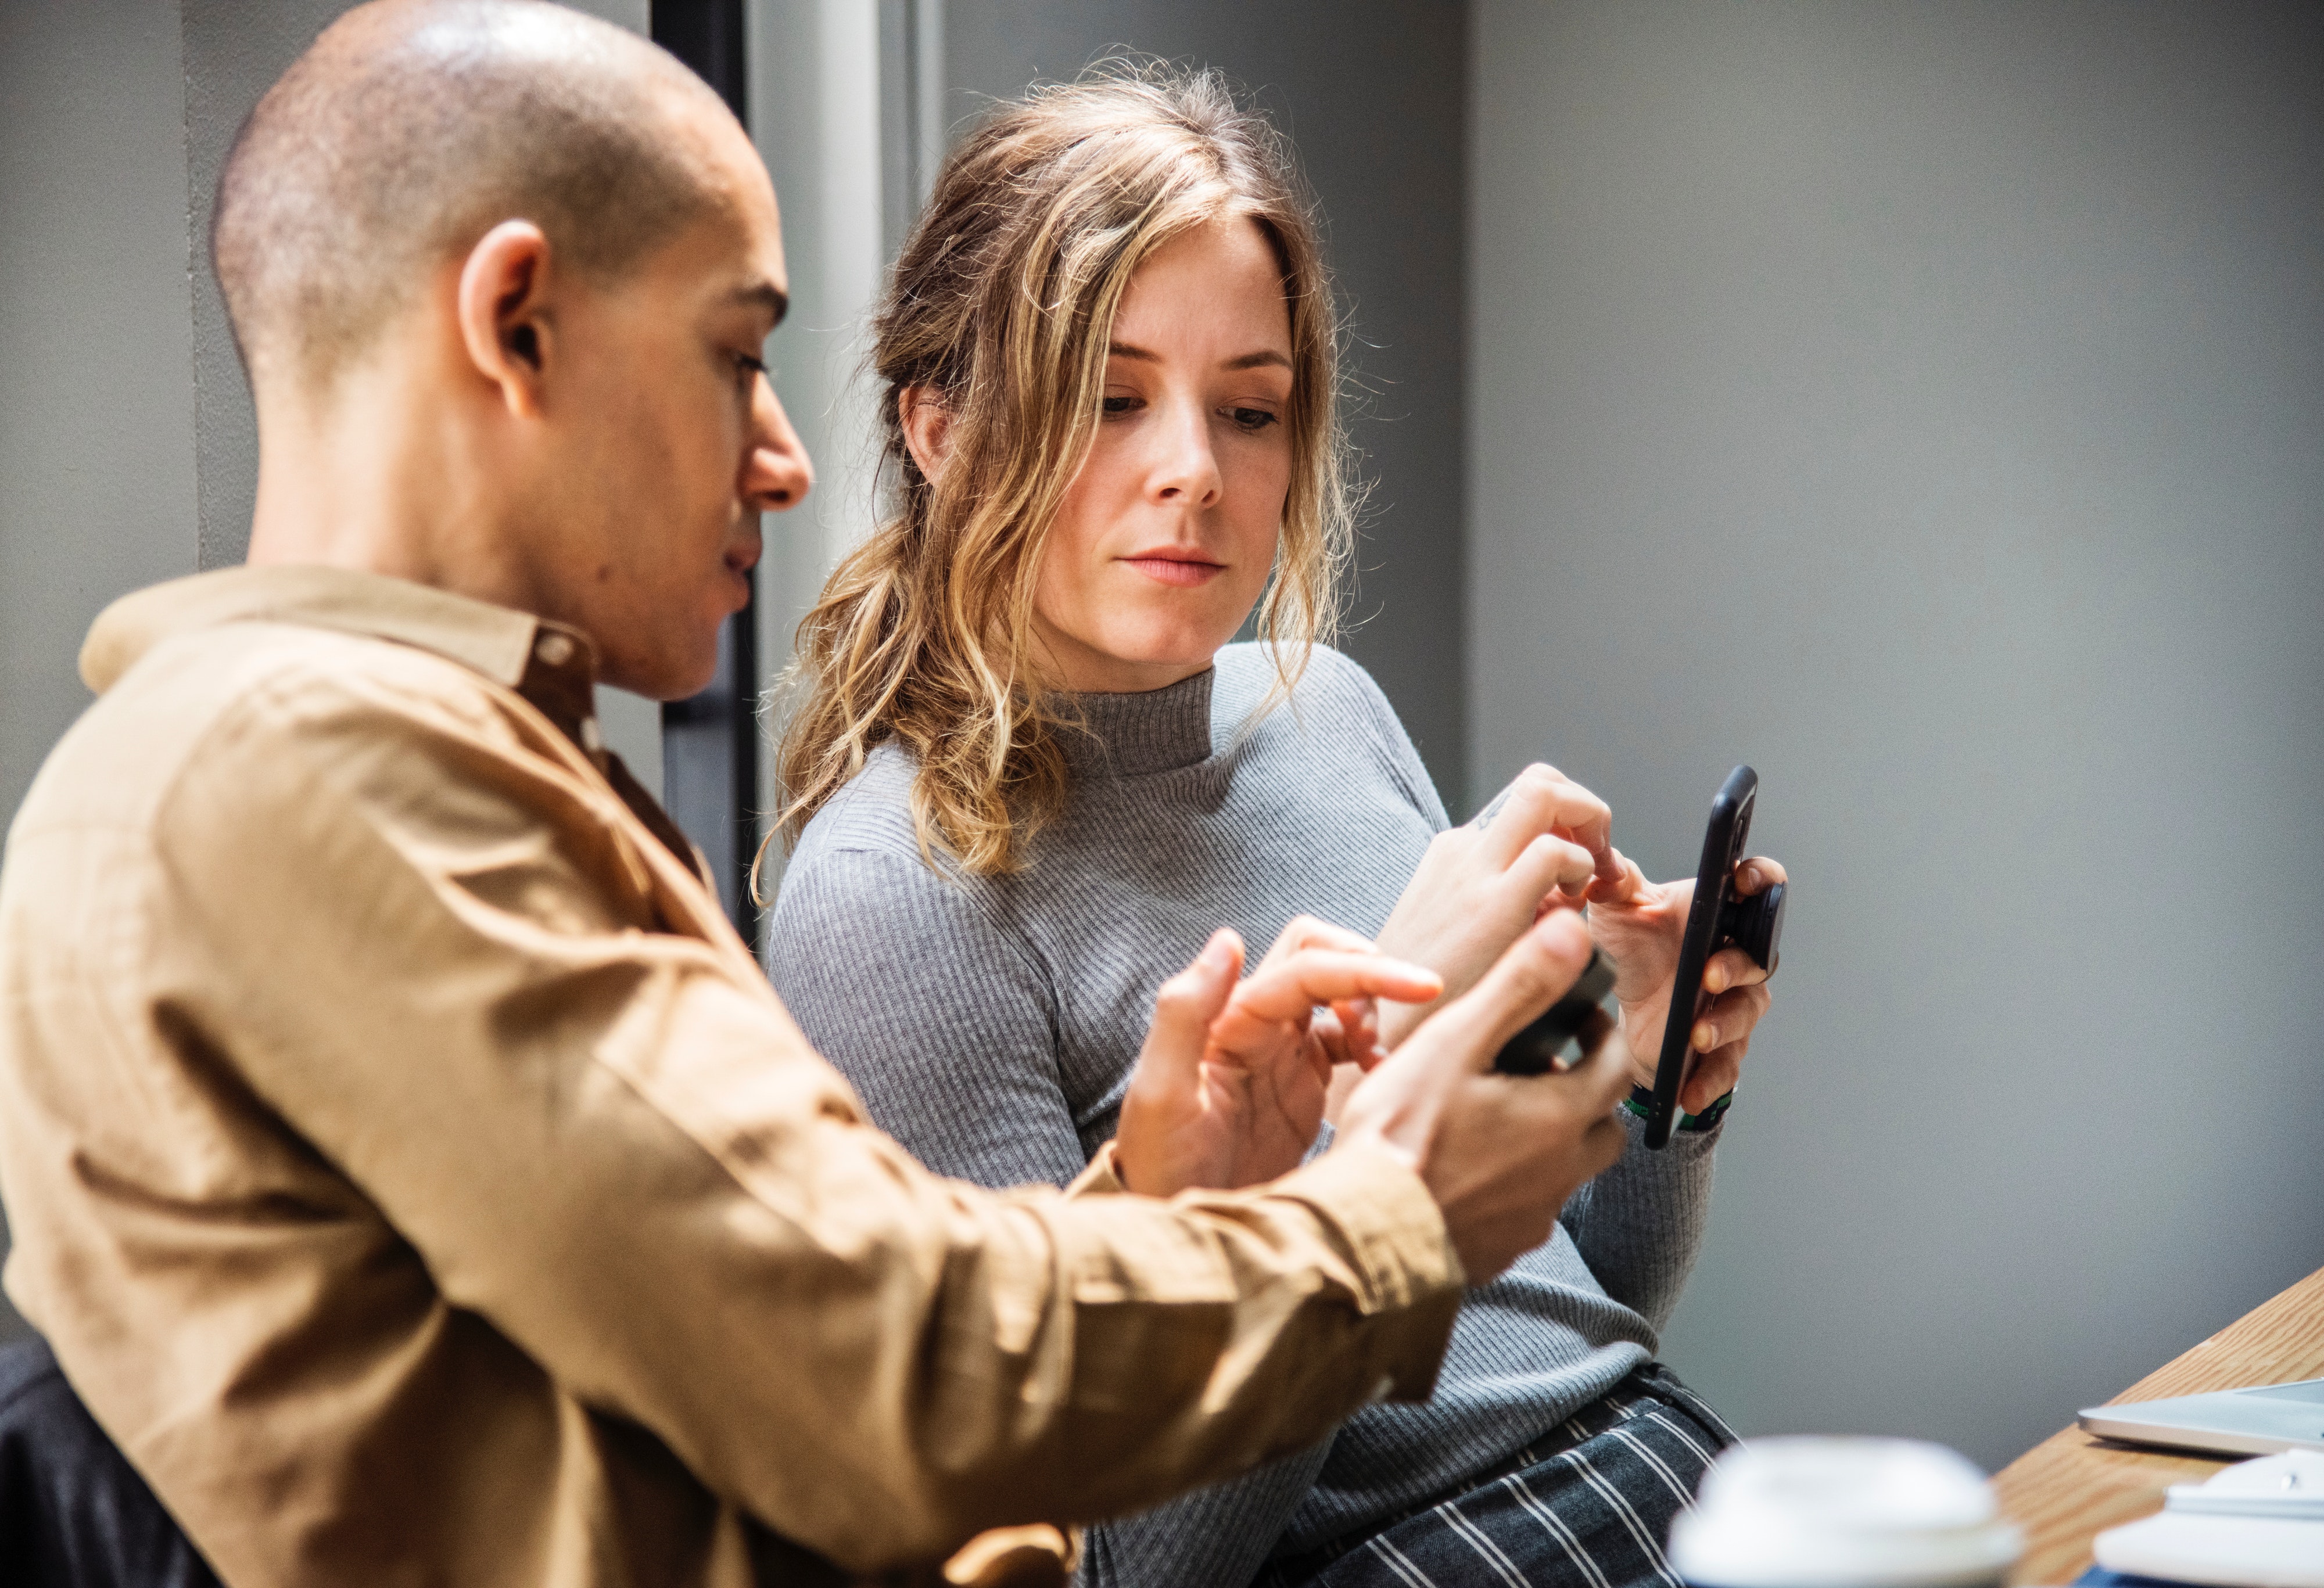
conversation, design, technology, photography, electronic device, gadget